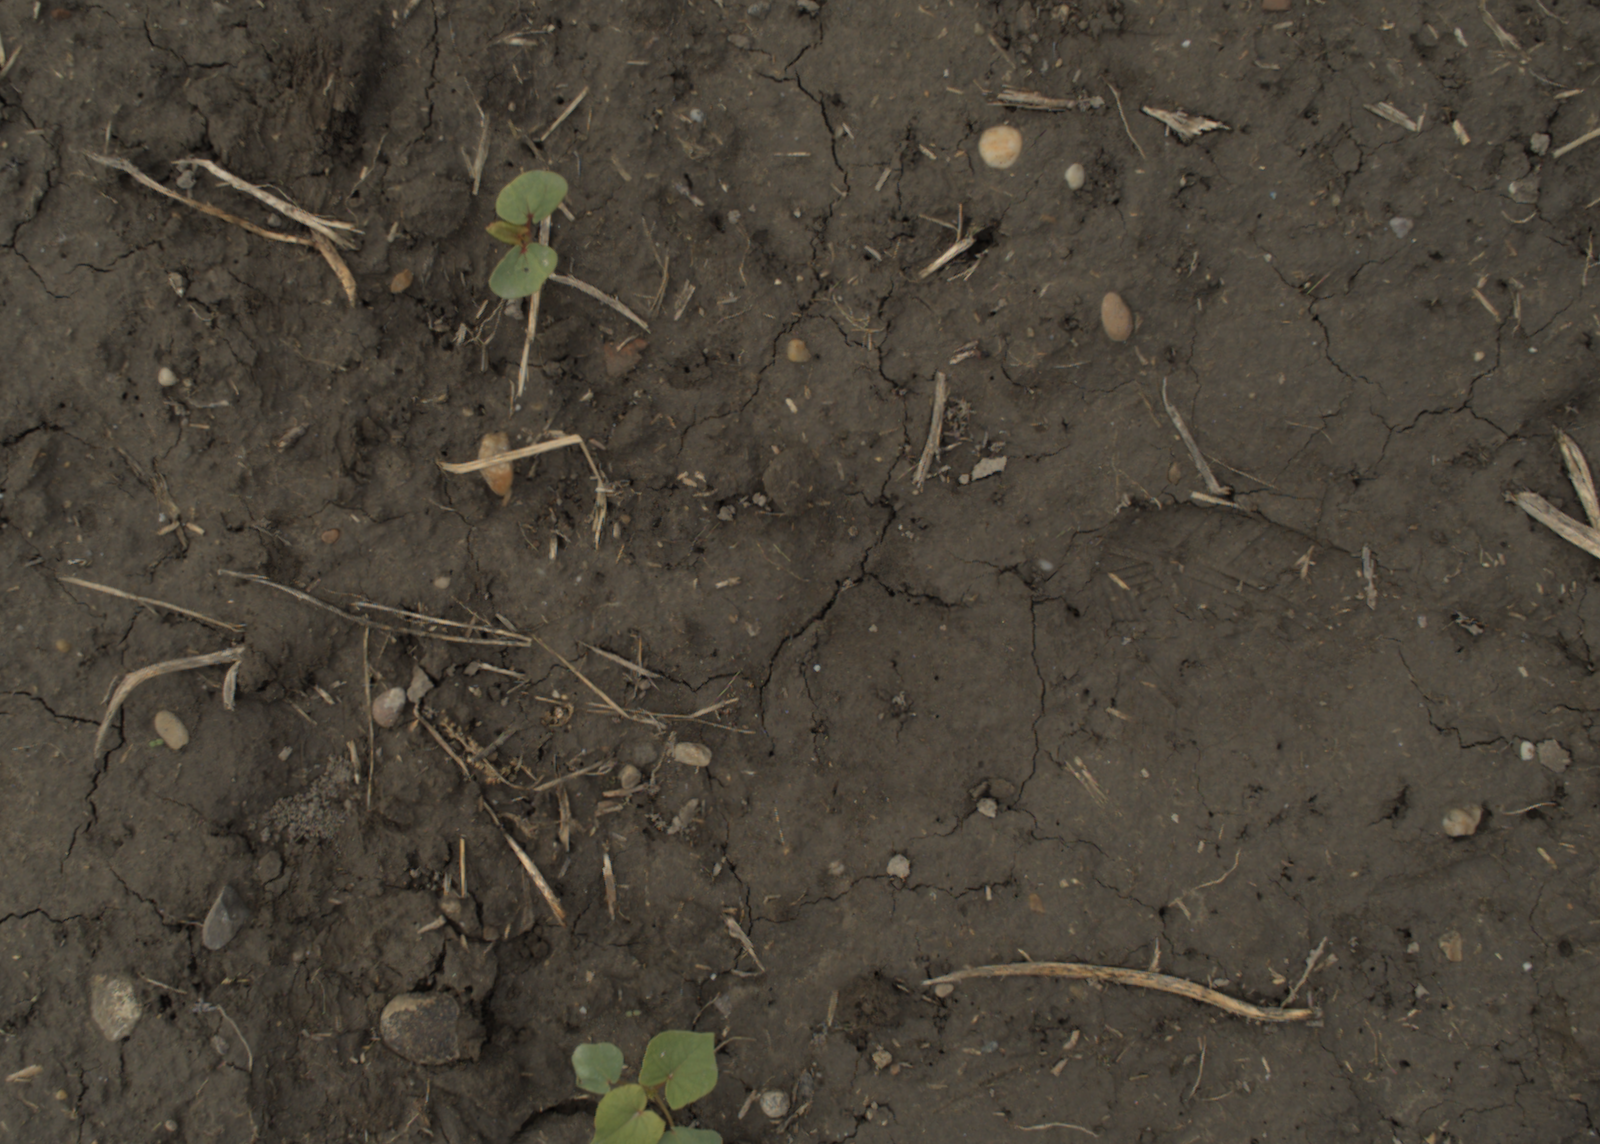
Capture date: 21.09.2021 11:00:35
Weather: mixed
Wind: light
Seeding date: 02.09.2021
Plant canopy height (mm): 962